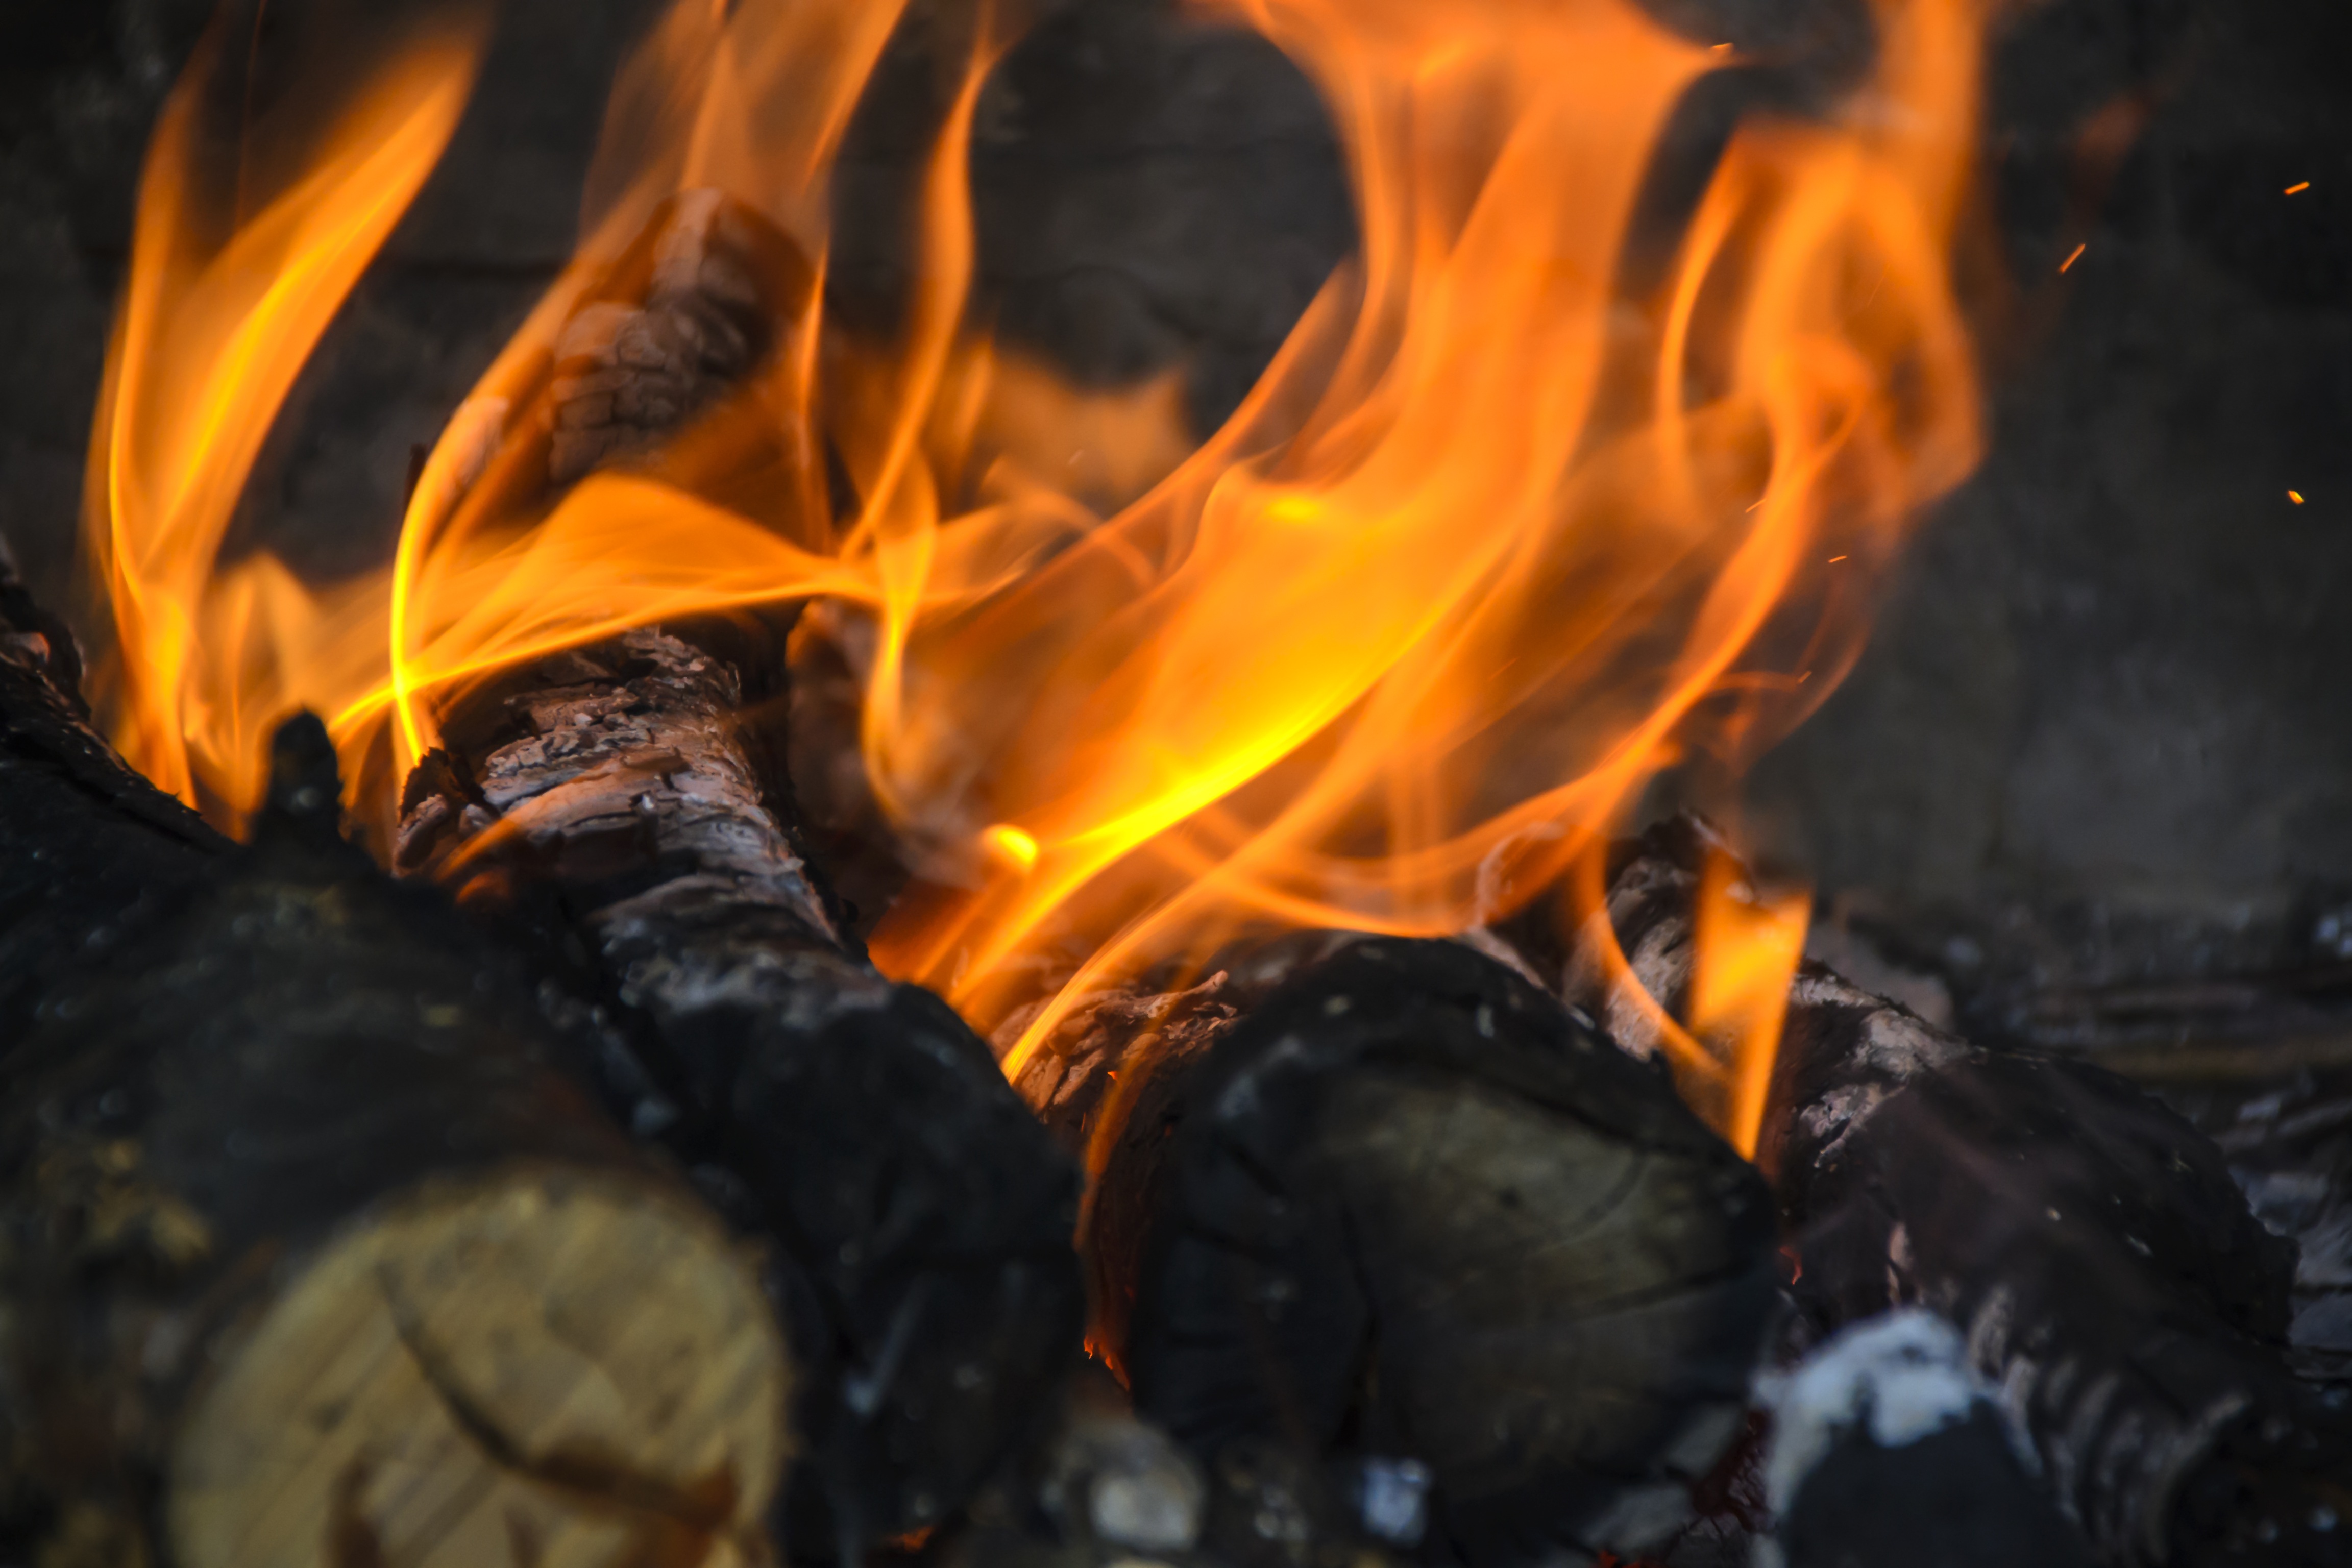
nature, light, wood, white, warm, smoke, smoking, orange, red, holiday, flame, fire, fireplace, rest, black, yellow, campfire, heat, grill, energy, burn, eating, hot, danger, forests, wallpaper, beautiful, sparks, detail, flames, frying, a summary of the, an outbreak of, grilling, the flame, by the fireplace, geological phenomenon